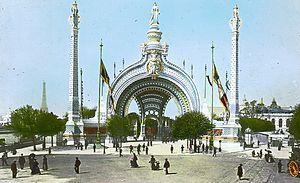
Entrée de l'exposition de 1900 place de la Concorde
Gabriel Jean Paul Moreau, dit Paul Moreau-Vauthier, né le 26 novembre 1871 à Paris et mort le 2 février 1936 à Poitiers, est un sculpteur français.
La Parisienne est un stéréotype féminin essentialisant les habitantes de la ville de Paris dans leur attitude :
L’Histoire mondiale de la France est un ouvrage dirigé par Patrick Boucheron et paru en 2017 aux éditions du Seuil. Il propose une vision originale de l'histoire de France en la reliant à celle du monde à travers 146 dates correspondant à autant d'événements. Cette démarche associe donc une approche chronologique propre à séduire le grand public et une exigence scientifique au plus près des renouvellements historiographiques contemporains. Patrick Boucheron a pu mener à bien cette entreprise éditoriale grâce à 122 collaborateurs, Nicolas Delalande, Florian Mazel, Yann Potin et Pierre Singaravélou en assurant la coordination.